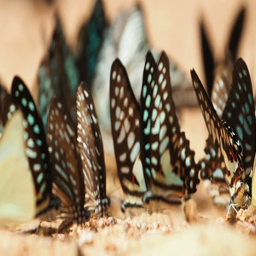
butterflies are eat mineral on the ground .